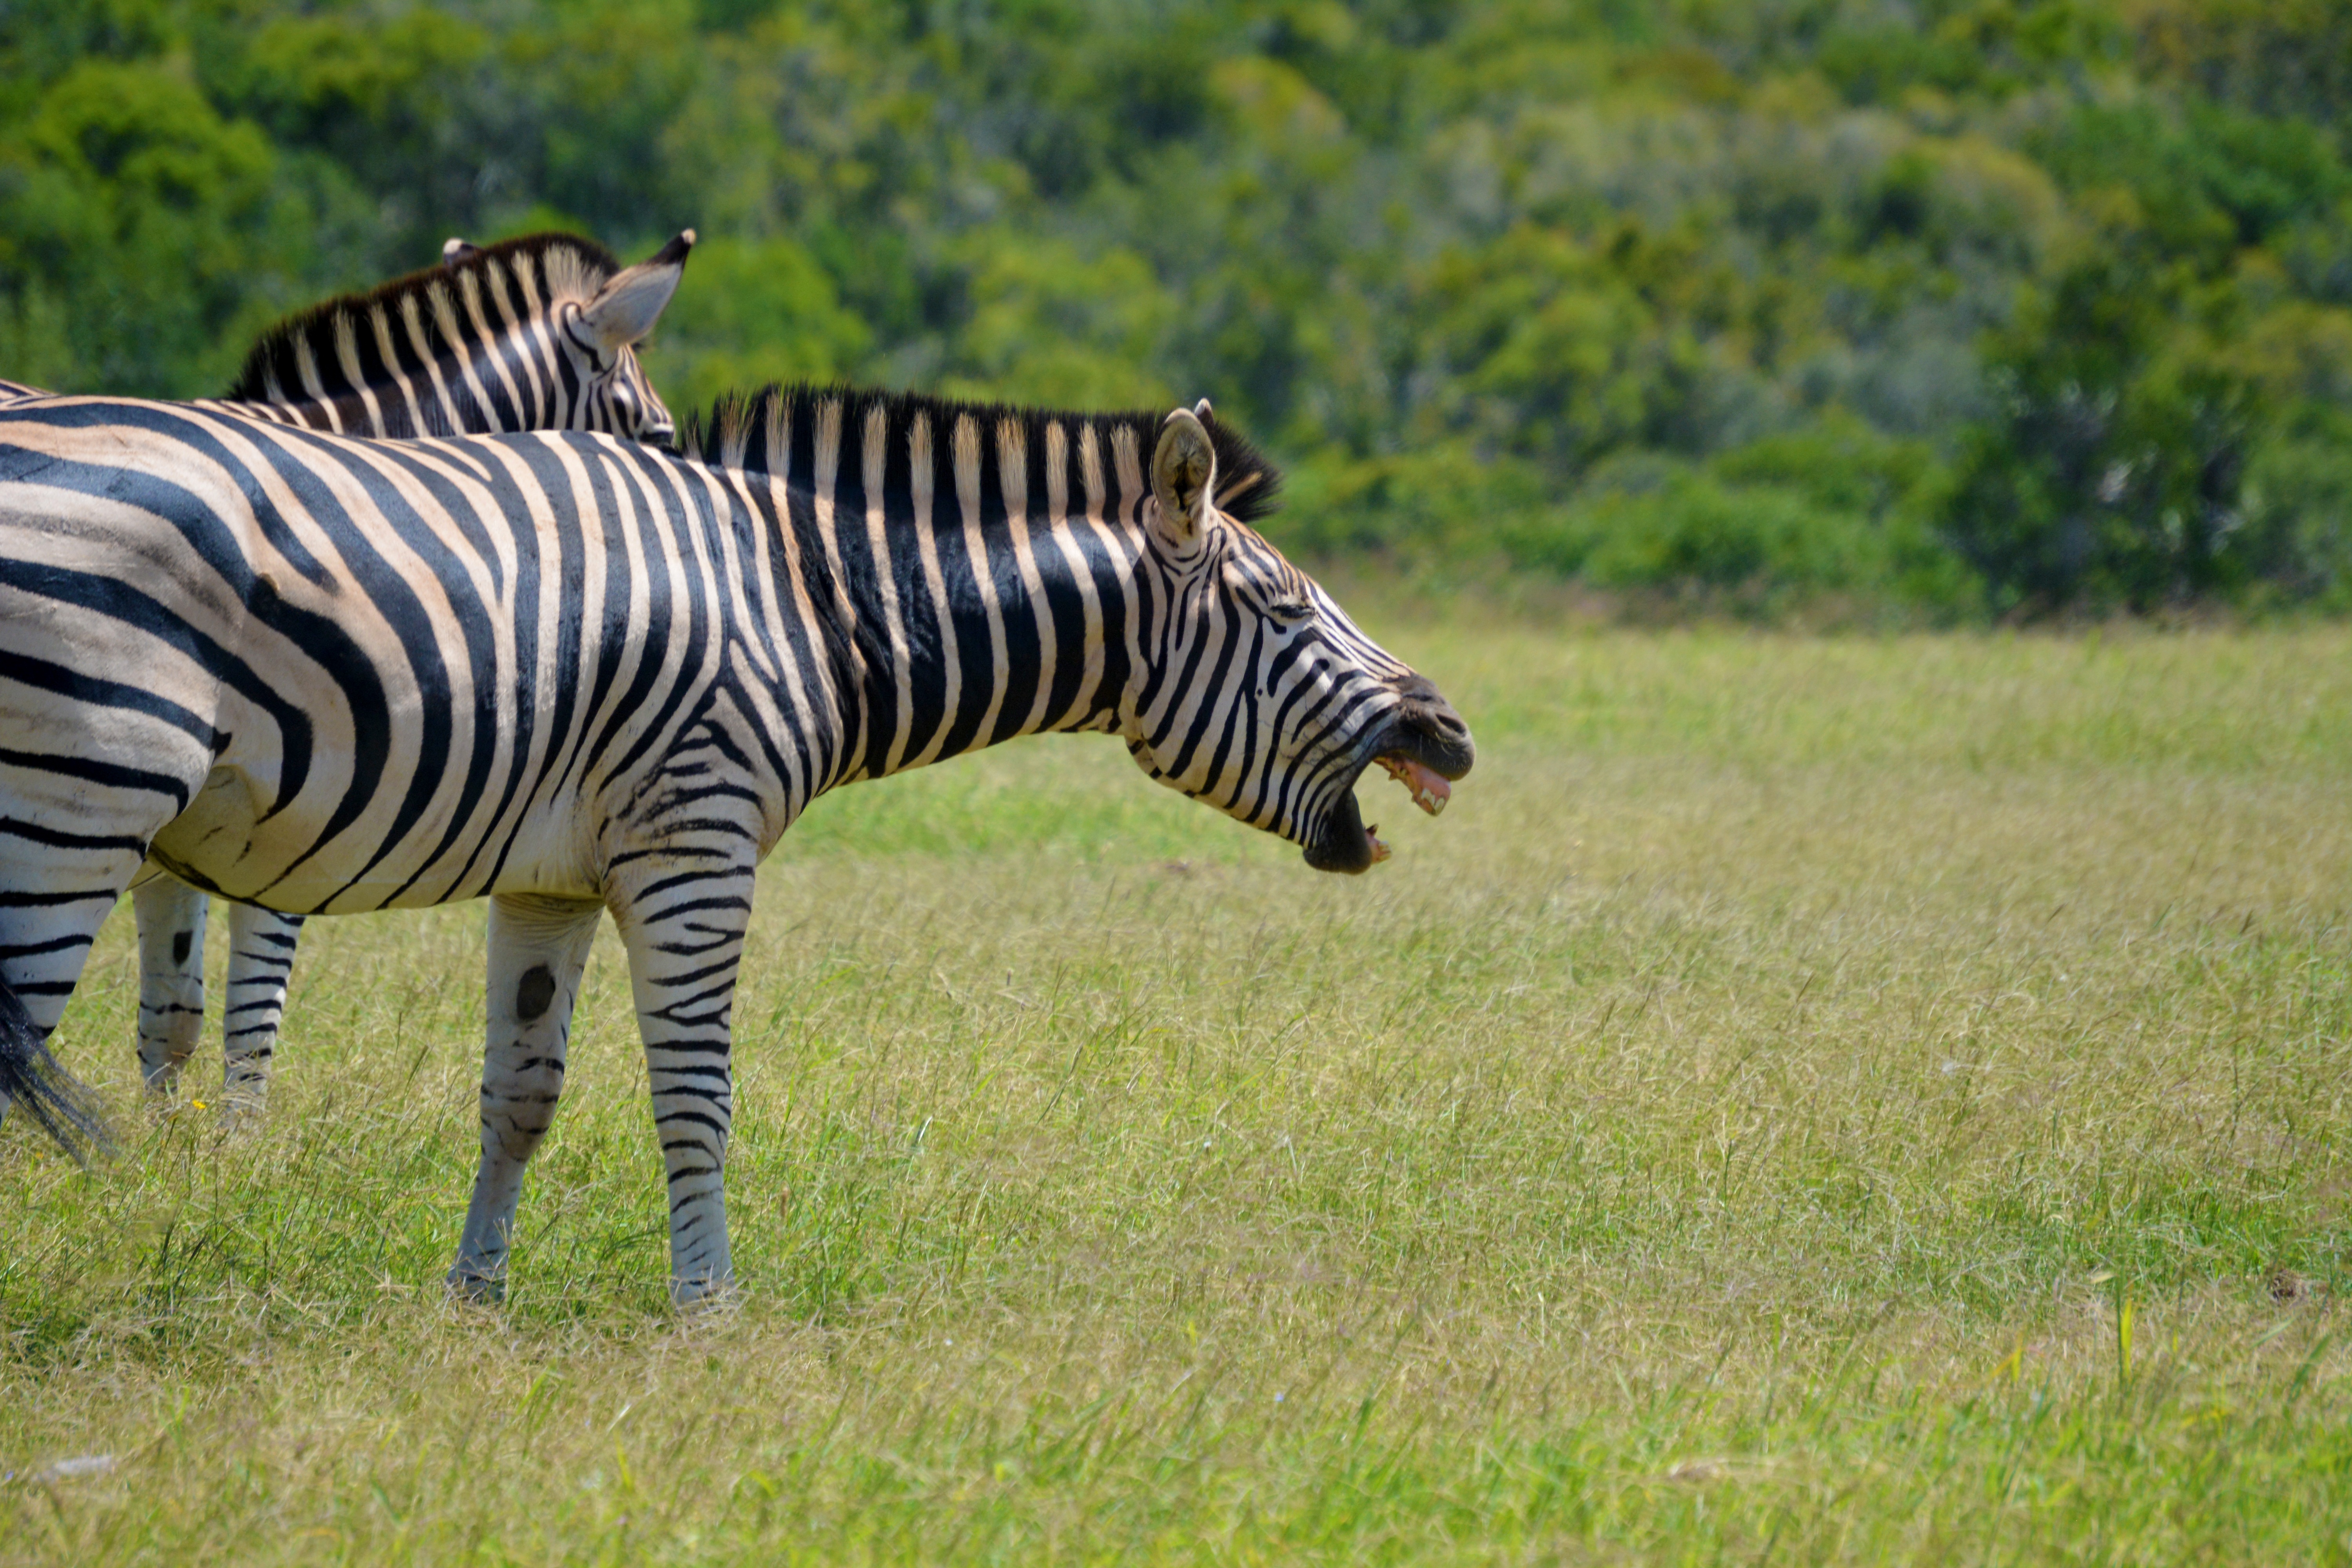
wilderness, prairie, adventure, animal, vacation, travel, wildlife, wild, grazing, africa, mammal, environmental, fauna, savanna, plain, zebra, laughing, outdoors, southern, savannah, grassland, reserve, conservation, safari, destination, south africa, wild animals, horse like mammal